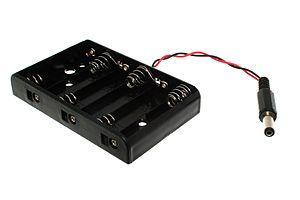
Un boîtier de piles est un objet comprenant un ou plusieurs compartiments contenant une ou plusieurs piles électriques. Pour les piles sèches, le boîtier doit aussi être en contact électrique avec les terminaux de la pile. Pour les autres, des câbles sont souvent connectés aux terminaux de la pile.